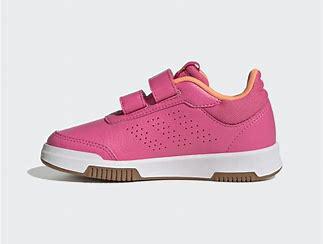
Brand: Adidas
Model: Tensaur